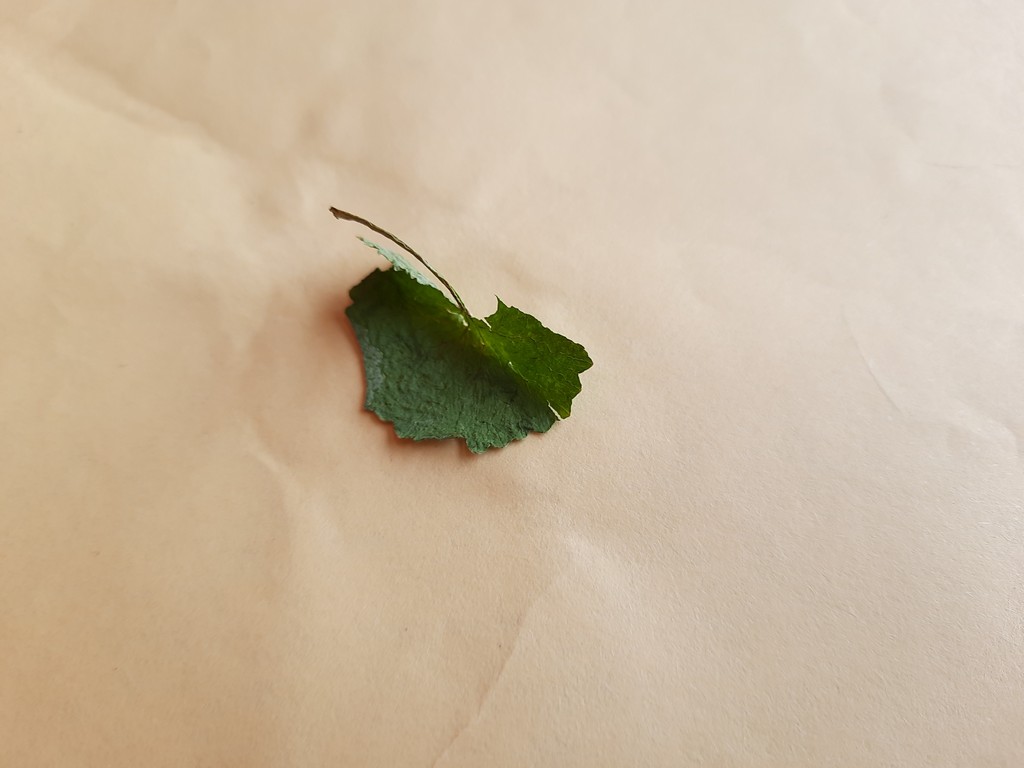
Label: Dried